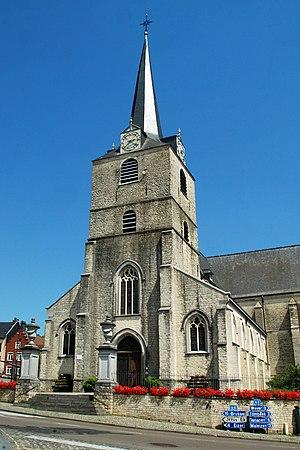
L'église Saint-Martin est une église de style gothique située sur le territoire de la commune belge d'Overijse, dans la province du Brabant flamand.